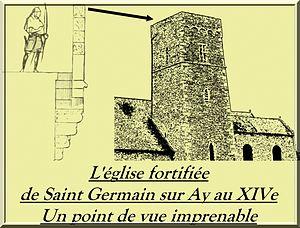
La tour fortifiée de Saint Germain sur Ay au XIVe
Saint-Germain-sur-Ay est une commune française, située dans le département de la Manche en région Normandie, peuplée de 909 habitants.